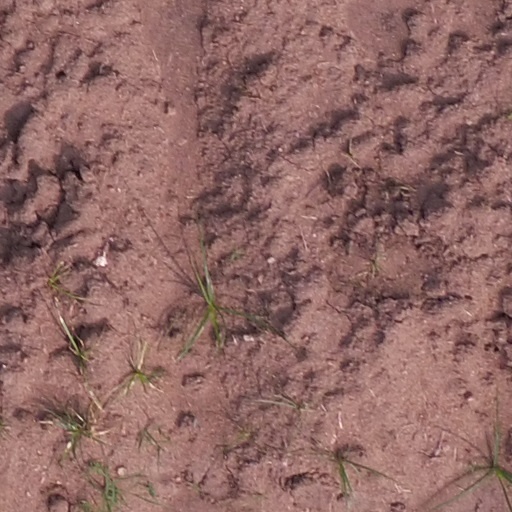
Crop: maize; corn